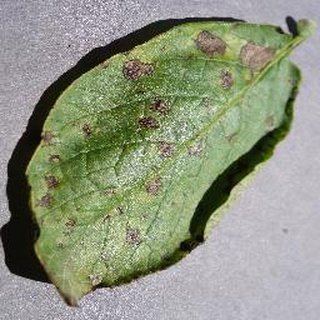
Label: potato_early_blight